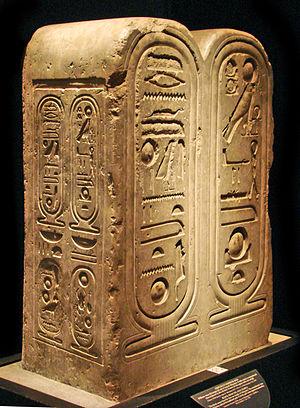
Le grand temple d'Aton, situé dans la ville d'Amarna, en Égypte, est le principal temple du culte du dieu Aton sous le règne d'Akhénaton.